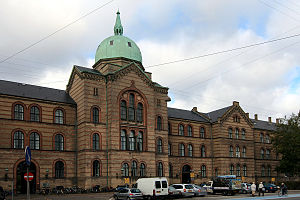
Christian Hansen (arkitekt) / Vurdering af Hansens virke
Kommunehospitalet
Kommunehospitalet, København. Bygget 1859-1863.
Hans Christian Hansen var en dansk arkitekt og kongelig bygningsinspektør. Han var bror til arkitekten Theophilus Hansen, og ligesom denne fik han en væsentlig karriere i udlandet, nemlig i Grækenland. Stilistisk arbejdede han i overgangsperioden mellem klassicisme og historicisme.